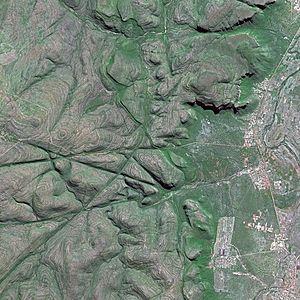
Le Waterberg est un massif situé au nord-est de l'Afrique du Sud dans la province du Limpopo. Depuis 2001, le Waterberg comprend une réserve de biosphère au sens de l'UNESCO, de 6 540 km². Son altitude moyenne est de 600 m ; quelques sommets dépassent 1 400 m. Cette vaste formation rocheuse a été façonnée par des centaines de millions d'années d'érosion fluviale qui ont créé divers reliefs escarpés ou en forme de buttes. L'écosystème est celui d'une forêt caduque sèche. Le Waterberg a livré des traces archéologiques datant de l'âge de pierre et, à proximité, ont été faites des découvertes relatives aux premiers instants de l'histoire de l'évolution humaine.